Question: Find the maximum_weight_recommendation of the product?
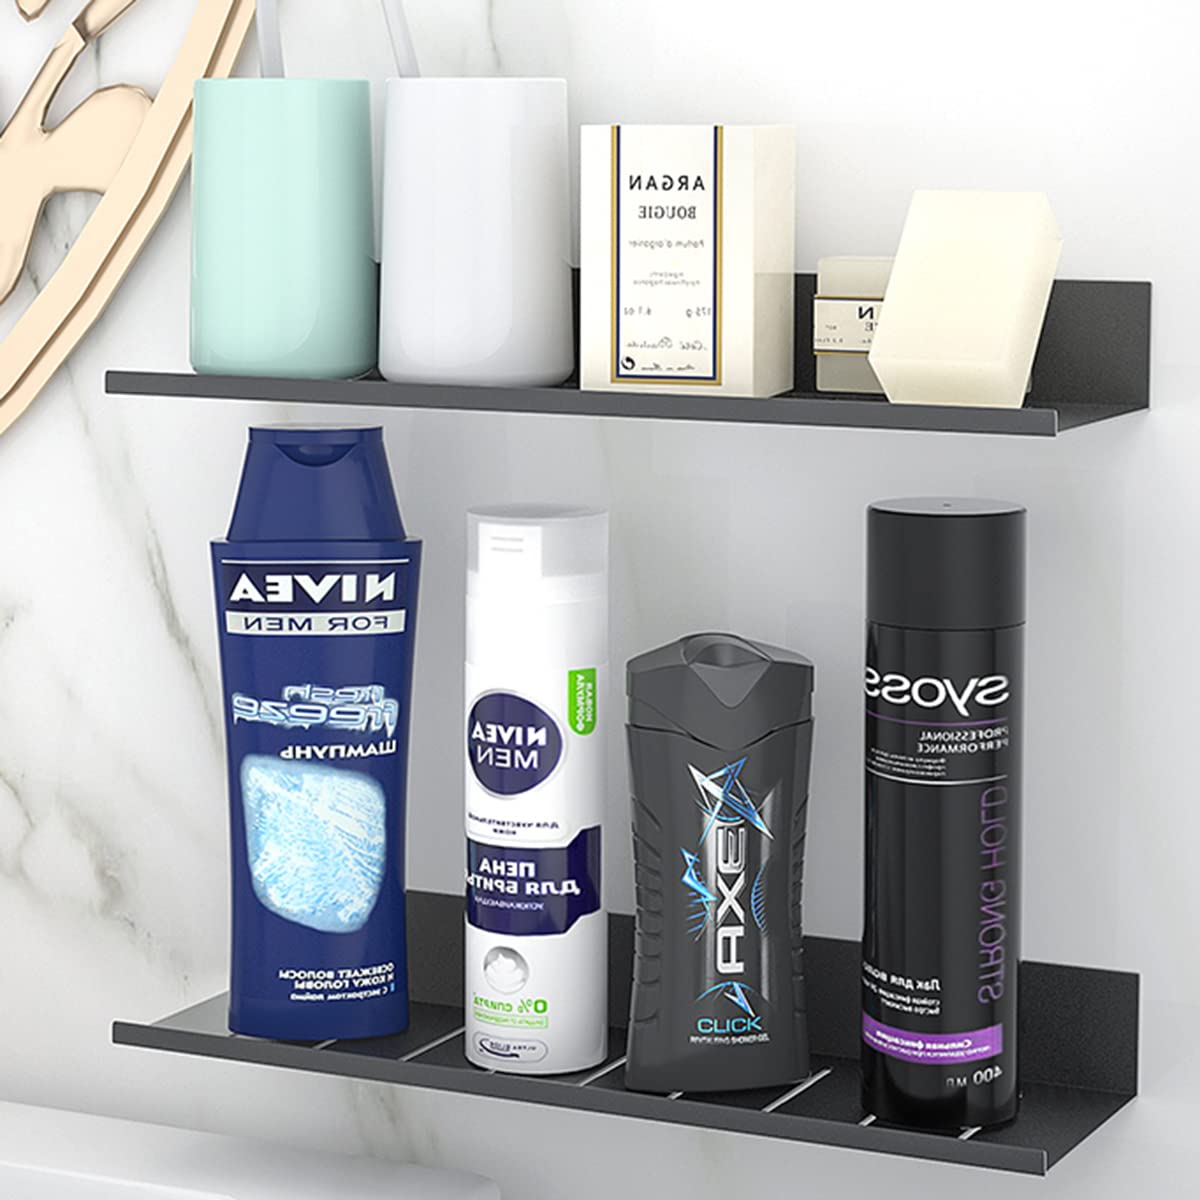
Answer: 90.0 gram